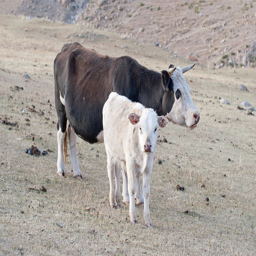
A cow and its calf standing in a field grazing.
A cow and her heifer grazing in a dry grassy area
A male cow with a calf standing in an open area.
A black bull and a white cow stand together in a field.
A cow and calf stand together in a field.